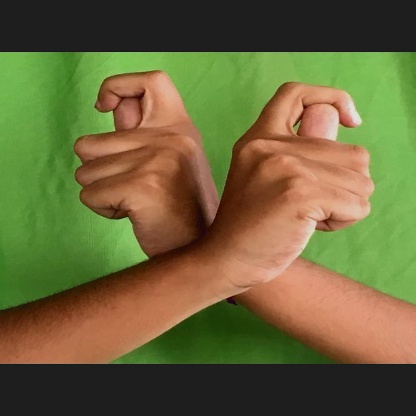
Mudra: Berunda